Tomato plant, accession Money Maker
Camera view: horizontal (90 deg, fisheye); turntable rotation: 180 degrees
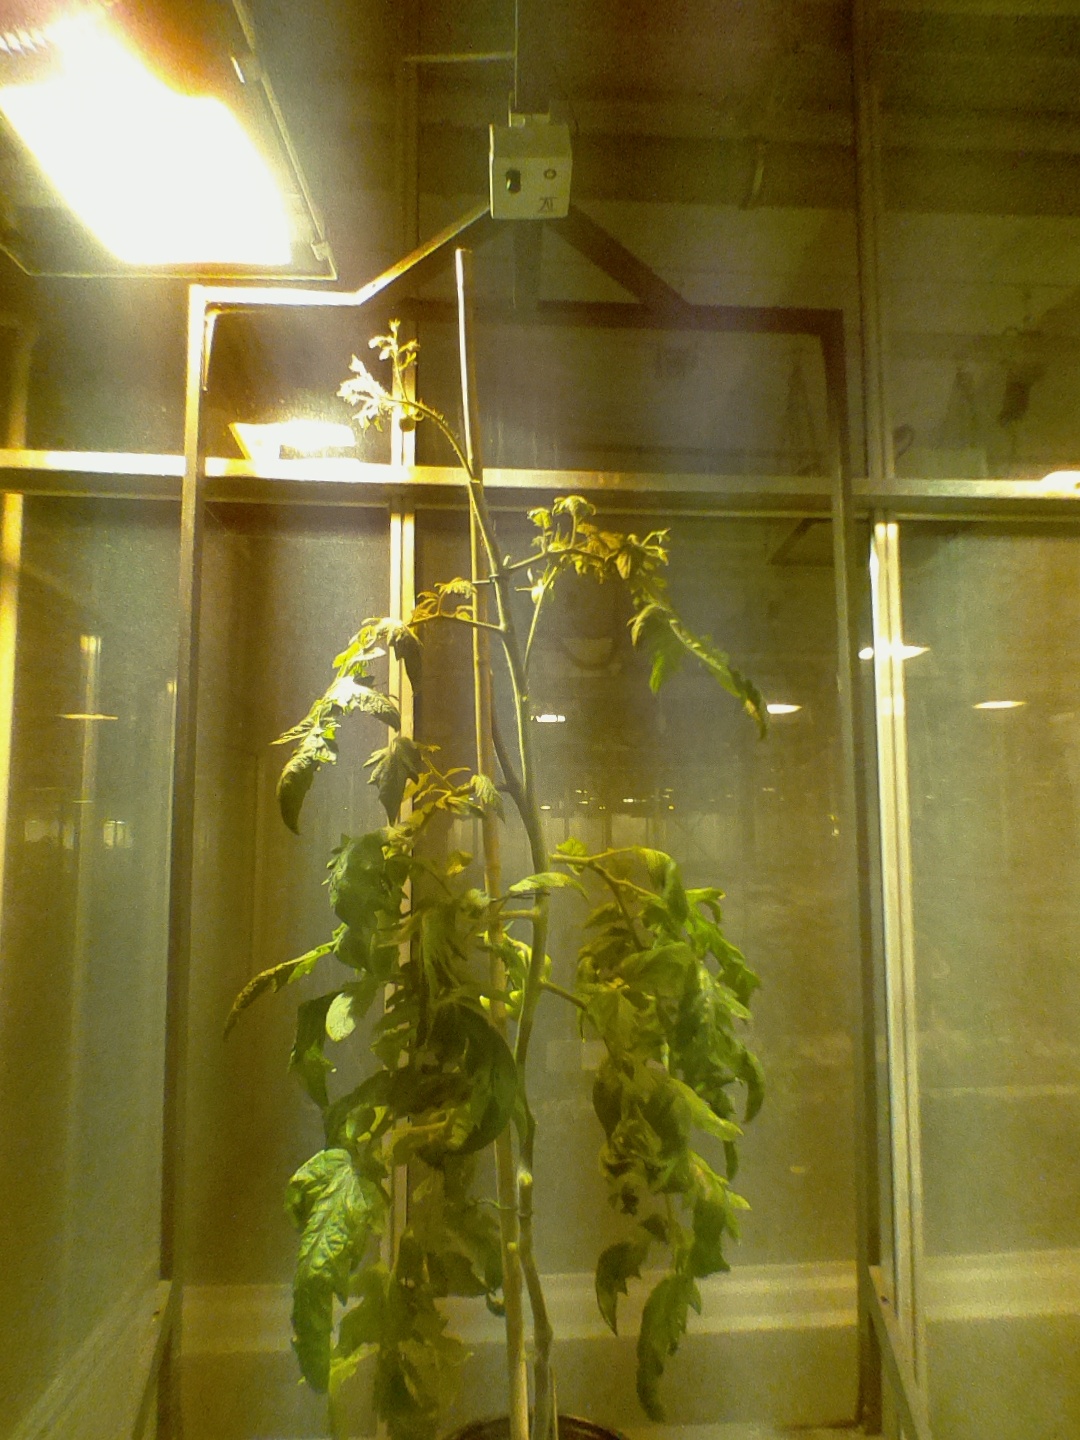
BBCH growth stage 76: 60%-70% of final fruit size